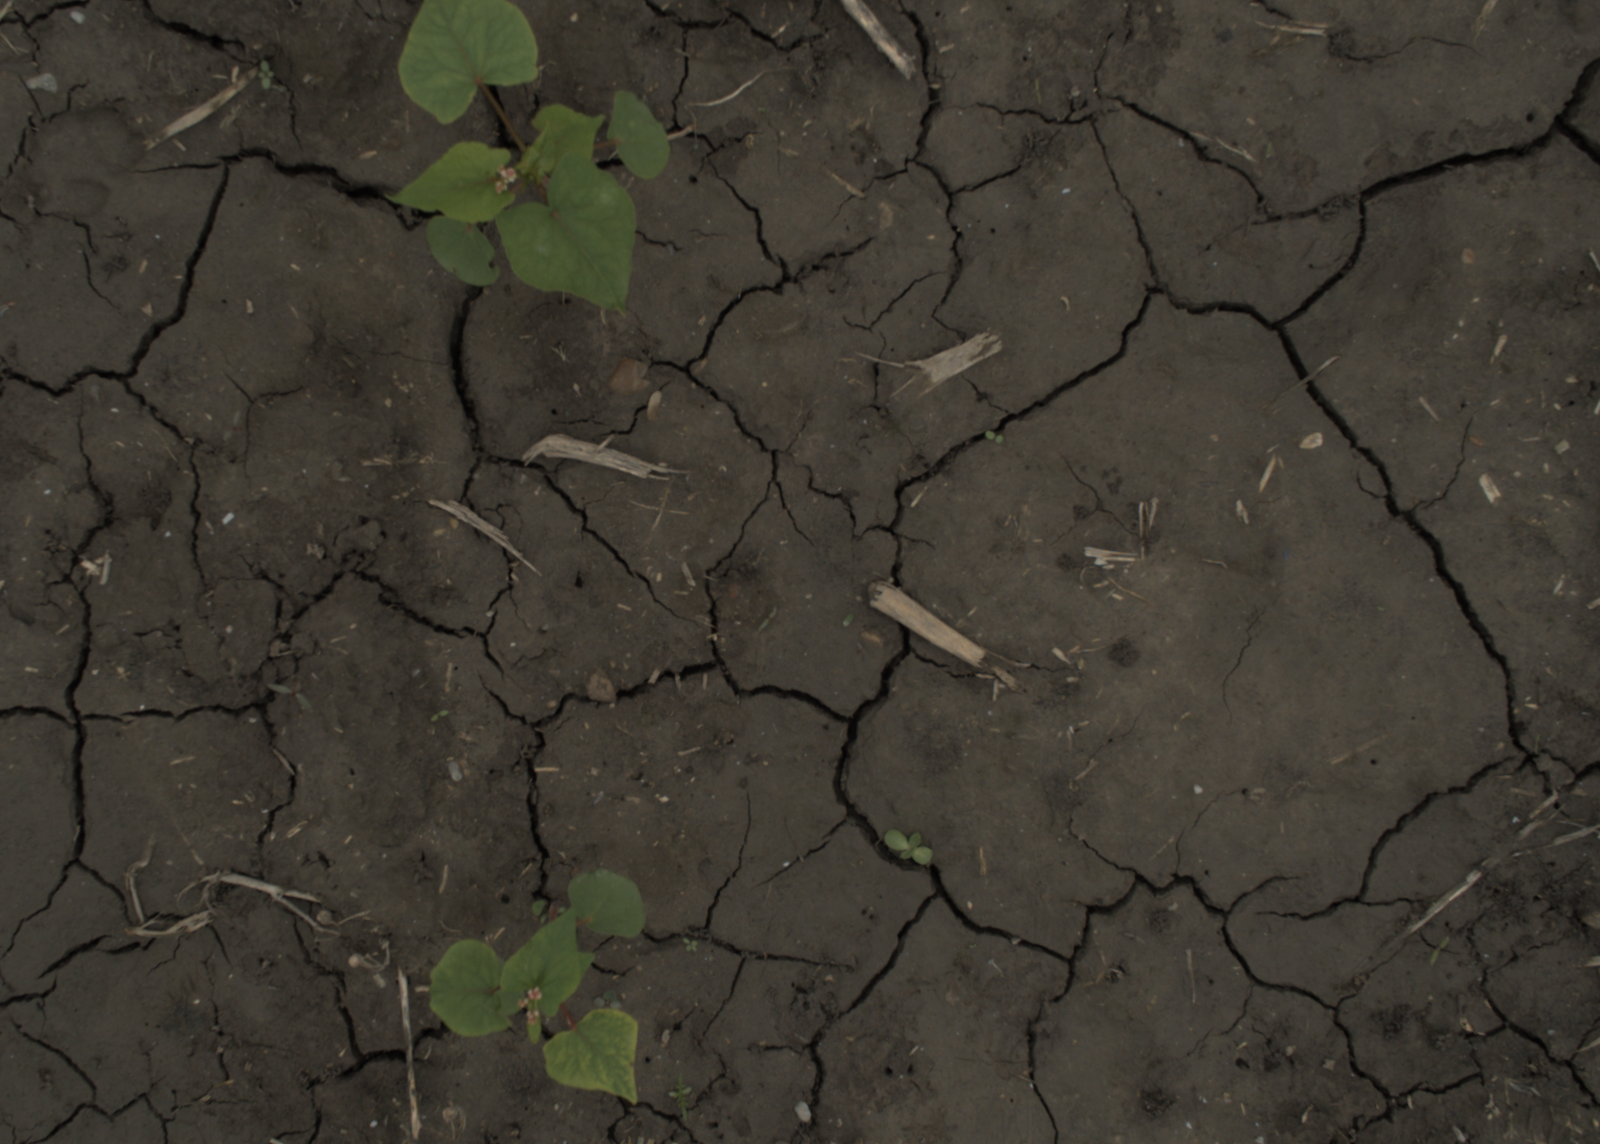
Capture date: 29.09.2021 14:07:38
Weather: cloudy
Wind: medium
Seeding date: 02.09.2021
Plant canopy height (mm): 954